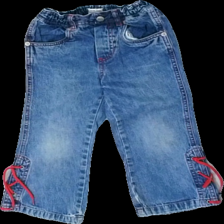
View: front
Type: Jeans
Category: Children
Brand: H&M
Colors: Blue, Red
Material: 100% cotton
Cut: Regular
Size: 38
Season: All
Trend: Denim
Price range: 50-100
Recommended usage: Reuse